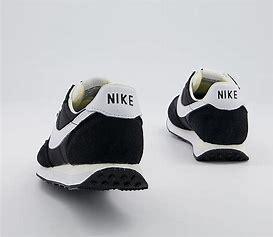
Brand: Nike
Model: Waffle 2